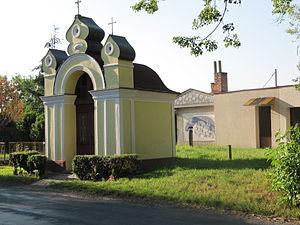
Vacenovice est une commune du district de Hodonín, dans la région de Moravie-du-Sud, en République tchèque. Sa population s'élevait à 2 187 habitants en 2017.